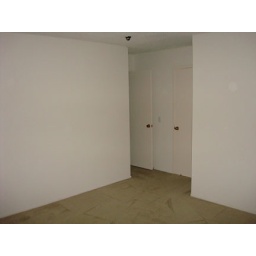
The door to the left leads to a walk-in closet nearly the size of my bedroom in NYC!